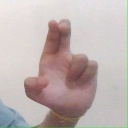
अक्षर: आ